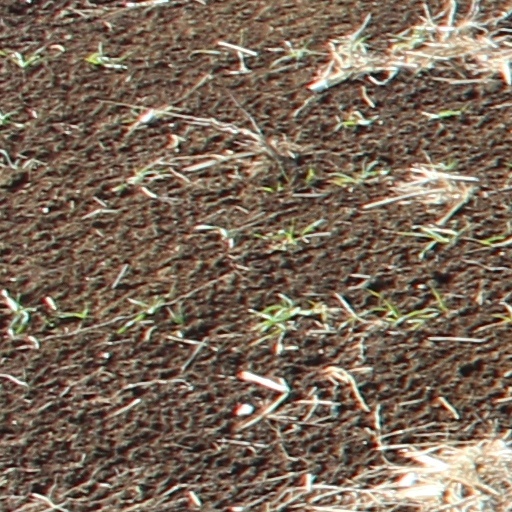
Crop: wheat